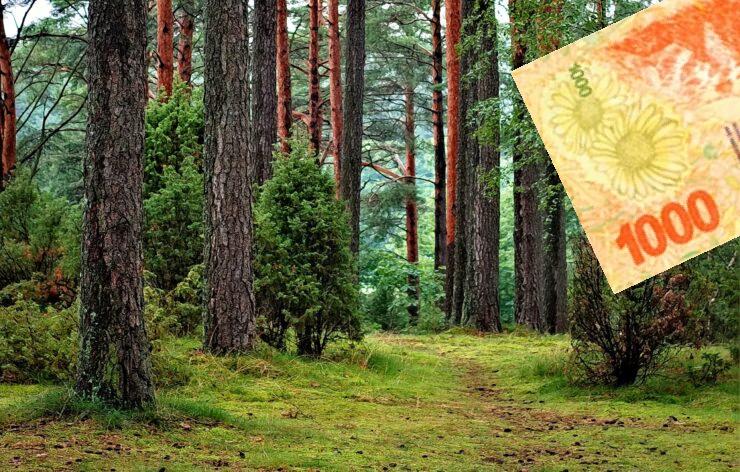
Denominación: 1000